Church of the Deposition of the Robe

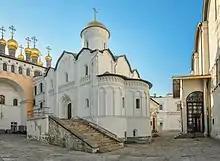
The Church of the Deposition

The Church of the Deposition of the Robe is a church which stands on Cathedral Square in the Moscow Kremlin. It was begun in 1484 by masters from Pskov, most likely by the same group of architects who built the adjacent Cathedral of the Annunciation. It serves as a part of Moscow Kremlin Museums.